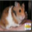
Label: hamster